Cystocele

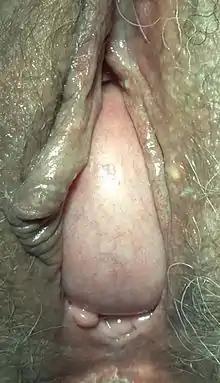
A cystocele protruding through the vagina in a 73-year-old woman.

A cystocele, also known as a prolapsed bladder, is a medical condition in which a woman's bladder bulges into her vagina. Some may have no symptoms. Others may have trouble starting urination, urinary incontinence, or frequent urination. Complications may include recurrent urinary tract infections and urinary retention. Cystocele and a prolapsed urethra often occur together and is called a cystourethrocele. Cystocele can negatively affect quality of life.